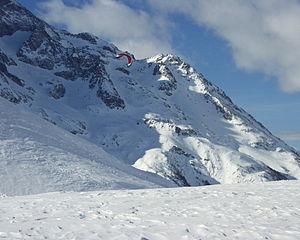
Montagnes enneigées et cerf-volant aux alentours du Col du Lautaret dans les Hautes-Alpes (France).
Le col du Lautaret est un col des Alpes françaises situé dans le département des Hautes-Alpes, en région Provence-Alpes-Côte d'Azur, à une altitude de 2 057 m.